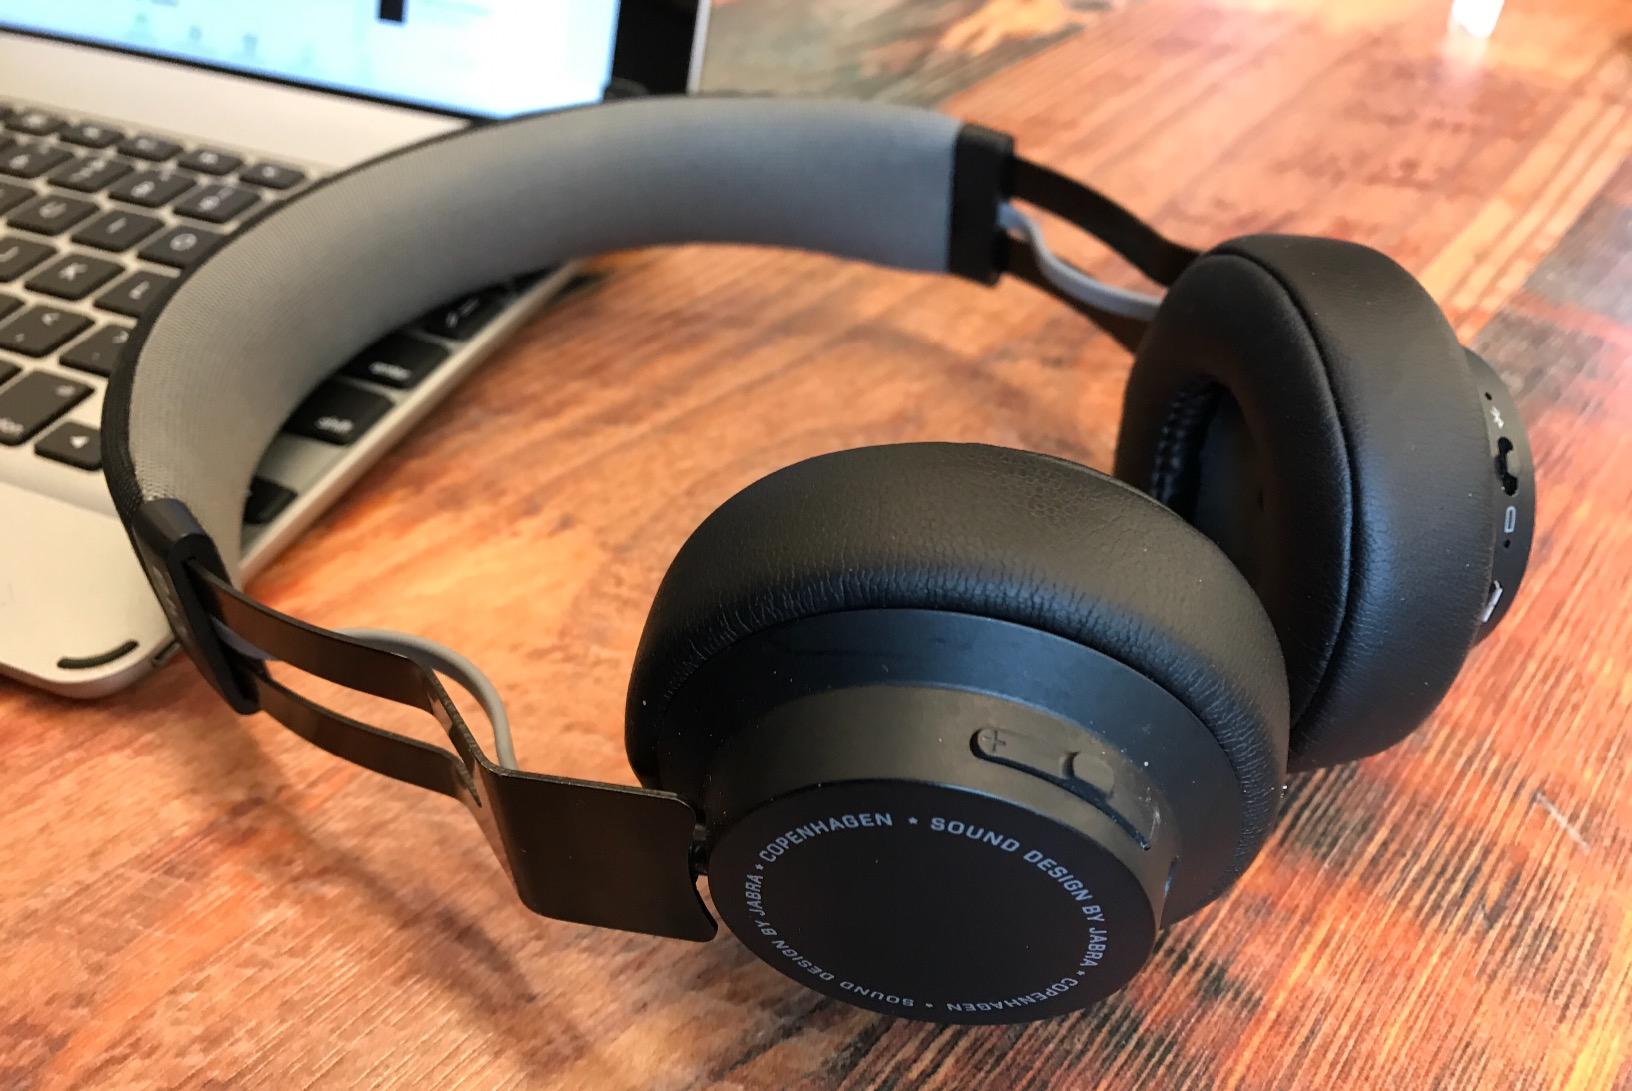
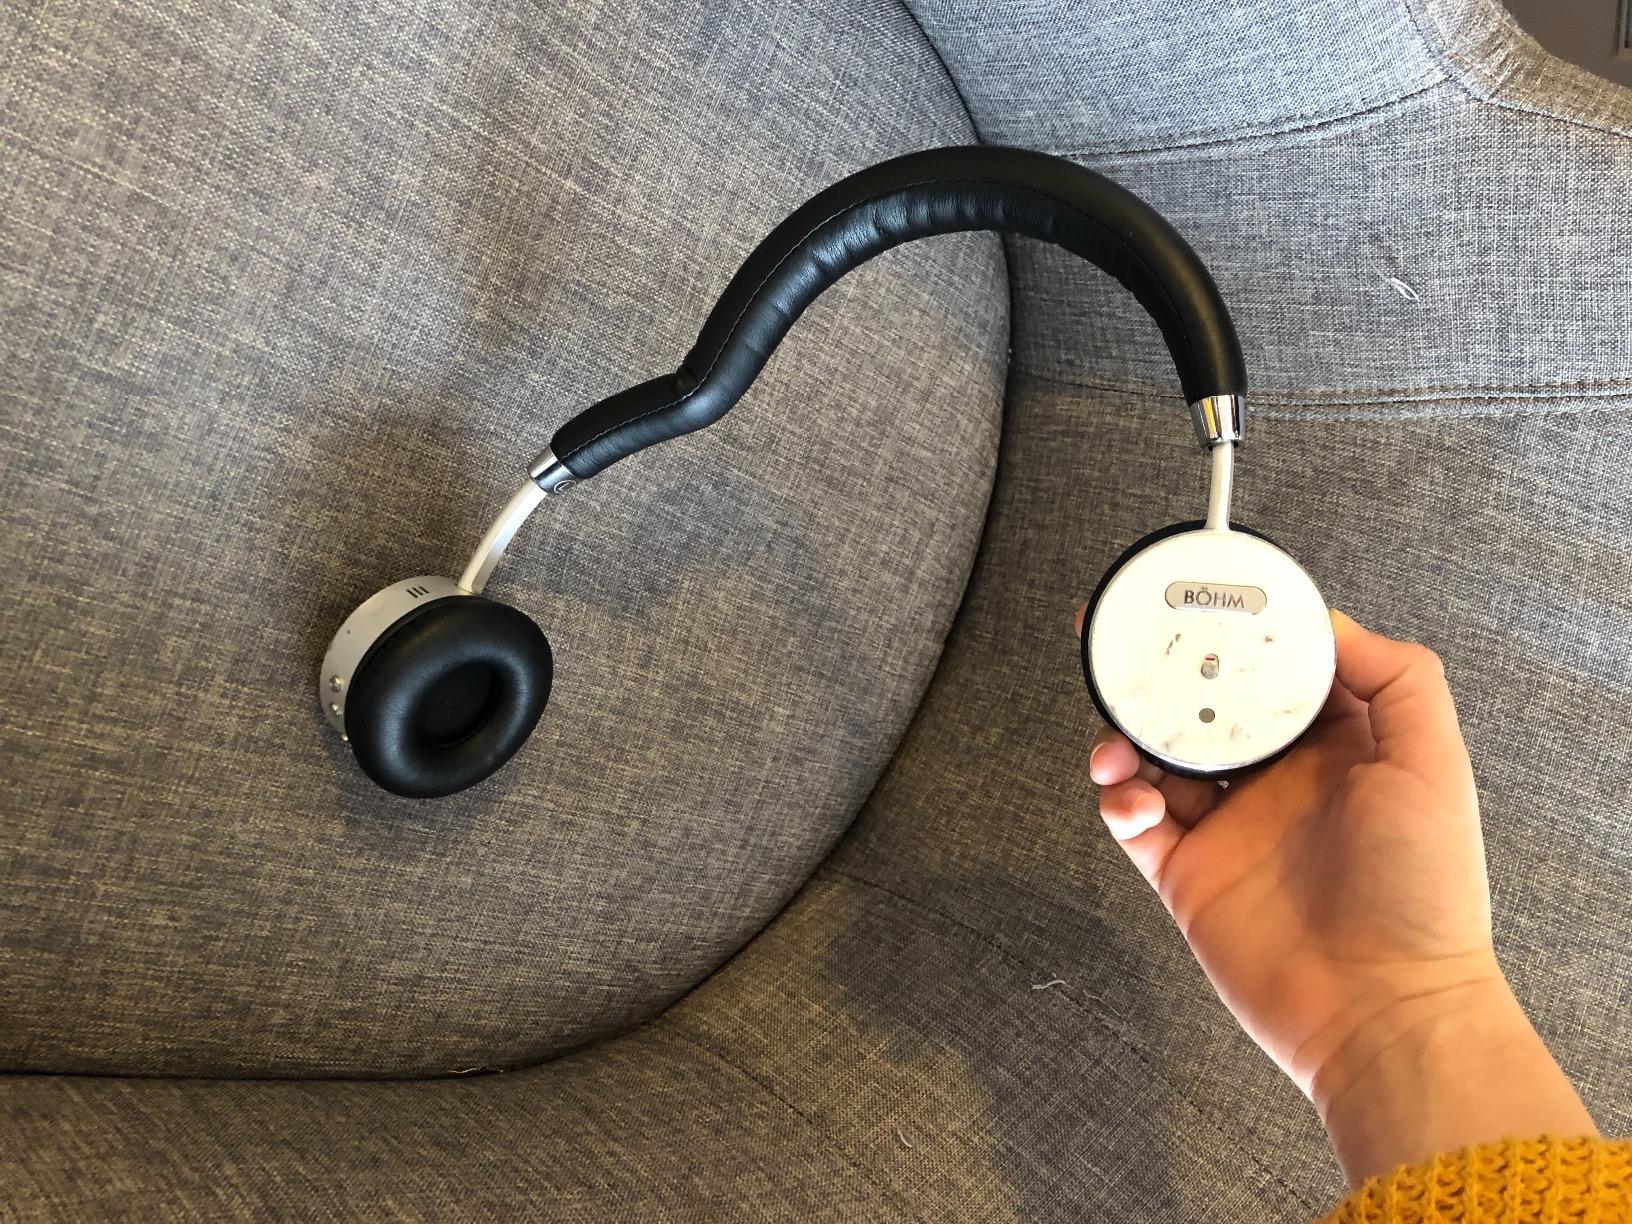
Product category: headphones
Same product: no